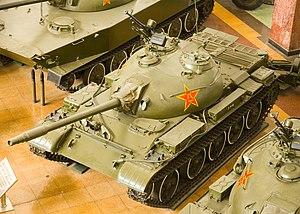
Le Type 62 connu aussi sous sa désignation industrielle WZ131 est un char de combat chinois basé sur le Type 59 et produit entre 1963 et 1989.
Le Type 59 est la copie chinoise du T-54 soviétique.